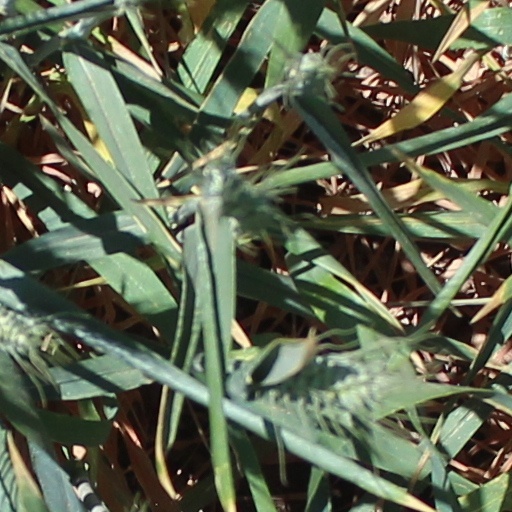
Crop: wheat